Conscription

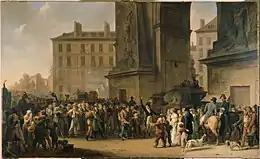
Painting depicting the "Departure of the Conscripts in 1807" by Louis-Léopold Boilly

The slave trade in the Ottoman Empire supplied the ranks of the Ottoman army between the 15th and 19th centuries. They were useful in preventing both the slave rebellions and the breakup of the Empire itself, especially due to the rising tide of nationalism among European peoples in its Balkan provinces from the 17th century onwards. Along with the Balkans, the Black Sea Region remained a significant source of high-value slaves for the Ottomans. Throughout the 16th to 19th centuries, the Barbary States sent pirates to raid nearby parts of Europe in order to capture Christian slaves to sell at slave markets in the Muslim world, primarily in North Africa and the Ottoman Empire, throughout the Renaissance and early modern period. According to historian Robert Davis, from the 16th to 19th centuries, Barbary pirates captured 1 million to 1.25 million Europeans as slaves, although these numbers are disputed. These slaves were captured mainly from the crews of captured vessels, from coastal villages in Spain and Portugal, and from farther places like the Italian Peninsula, France, or England, the Netherlands, Ireland, the Azores Islands, and even Iceland. For a long time, until the early 18th century, the Crimean Khanate maintained a massive slave trade with the Ottoman Empire and the Middle East. The Crimean Tatars frequently mounted raids into the Danubian Principalities, Poland–Lithuania, and Russia to enslave people whom they could capture.